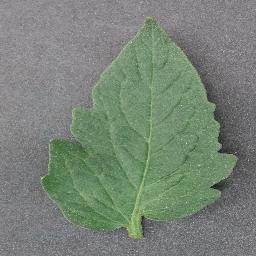
Label: Tomato___healthy